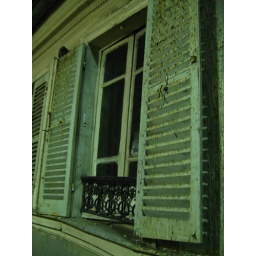
A window in a building in Montmartre.